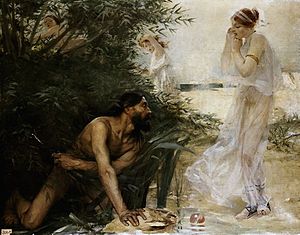
Nausikaa
Ulysses og Nausikaa, maleri af Jean Veber (1888)
Nausikaa er navnet på en prinsesse, der optræder i Odysseen. Hun bor på øen Scheria, hvor hendes forældre kong Alkinous og dronning Arete regerer.